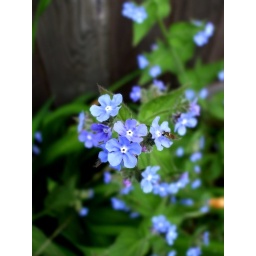
These little blue flowers are running rampant in my garden.